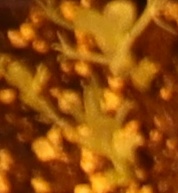
Label: Field Pea